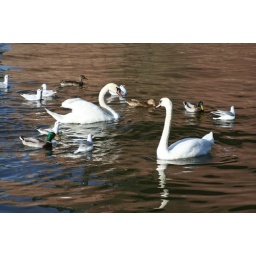
Swans and other birds swimming in the Main river in Frankfurt, Germany